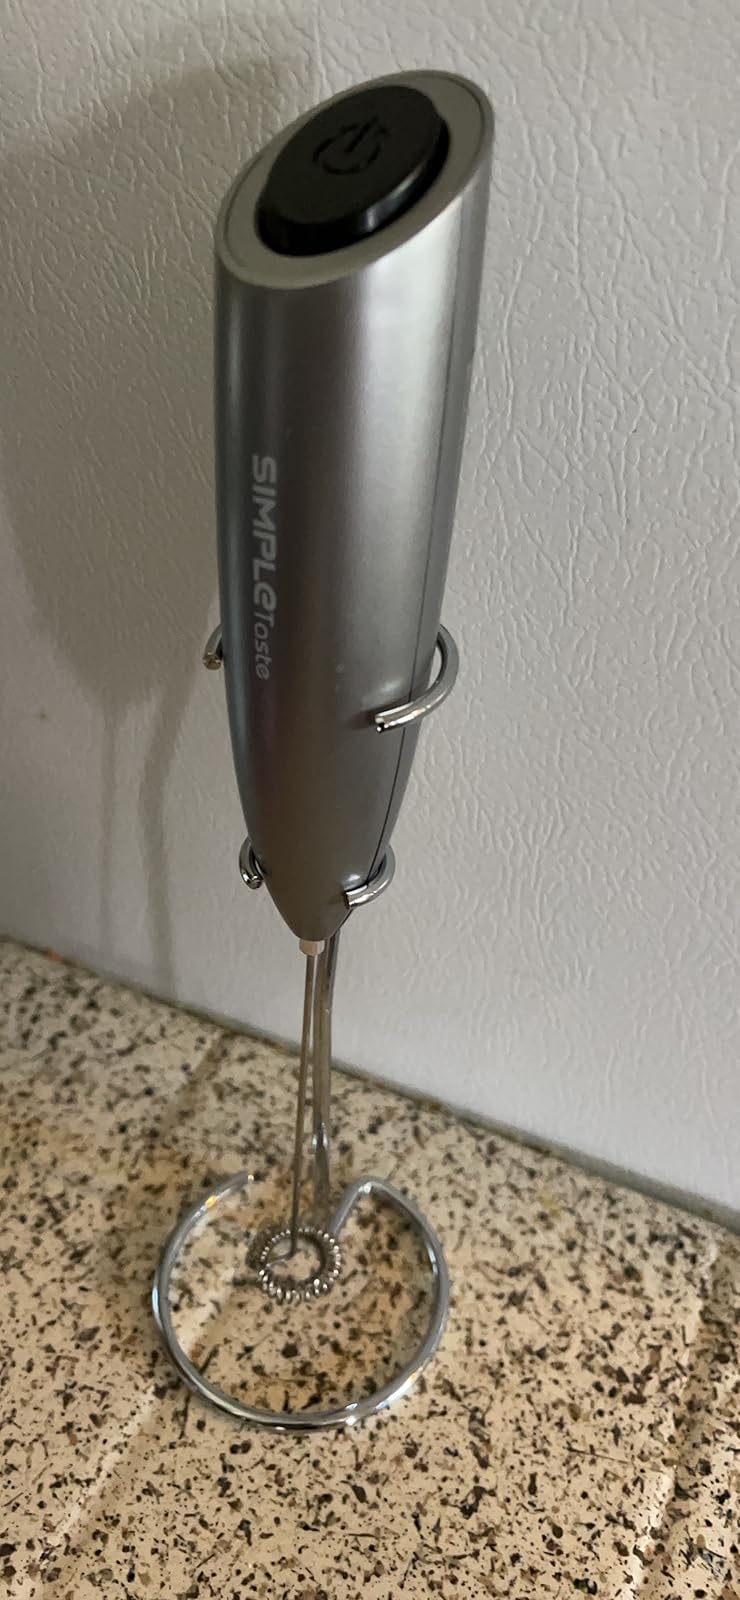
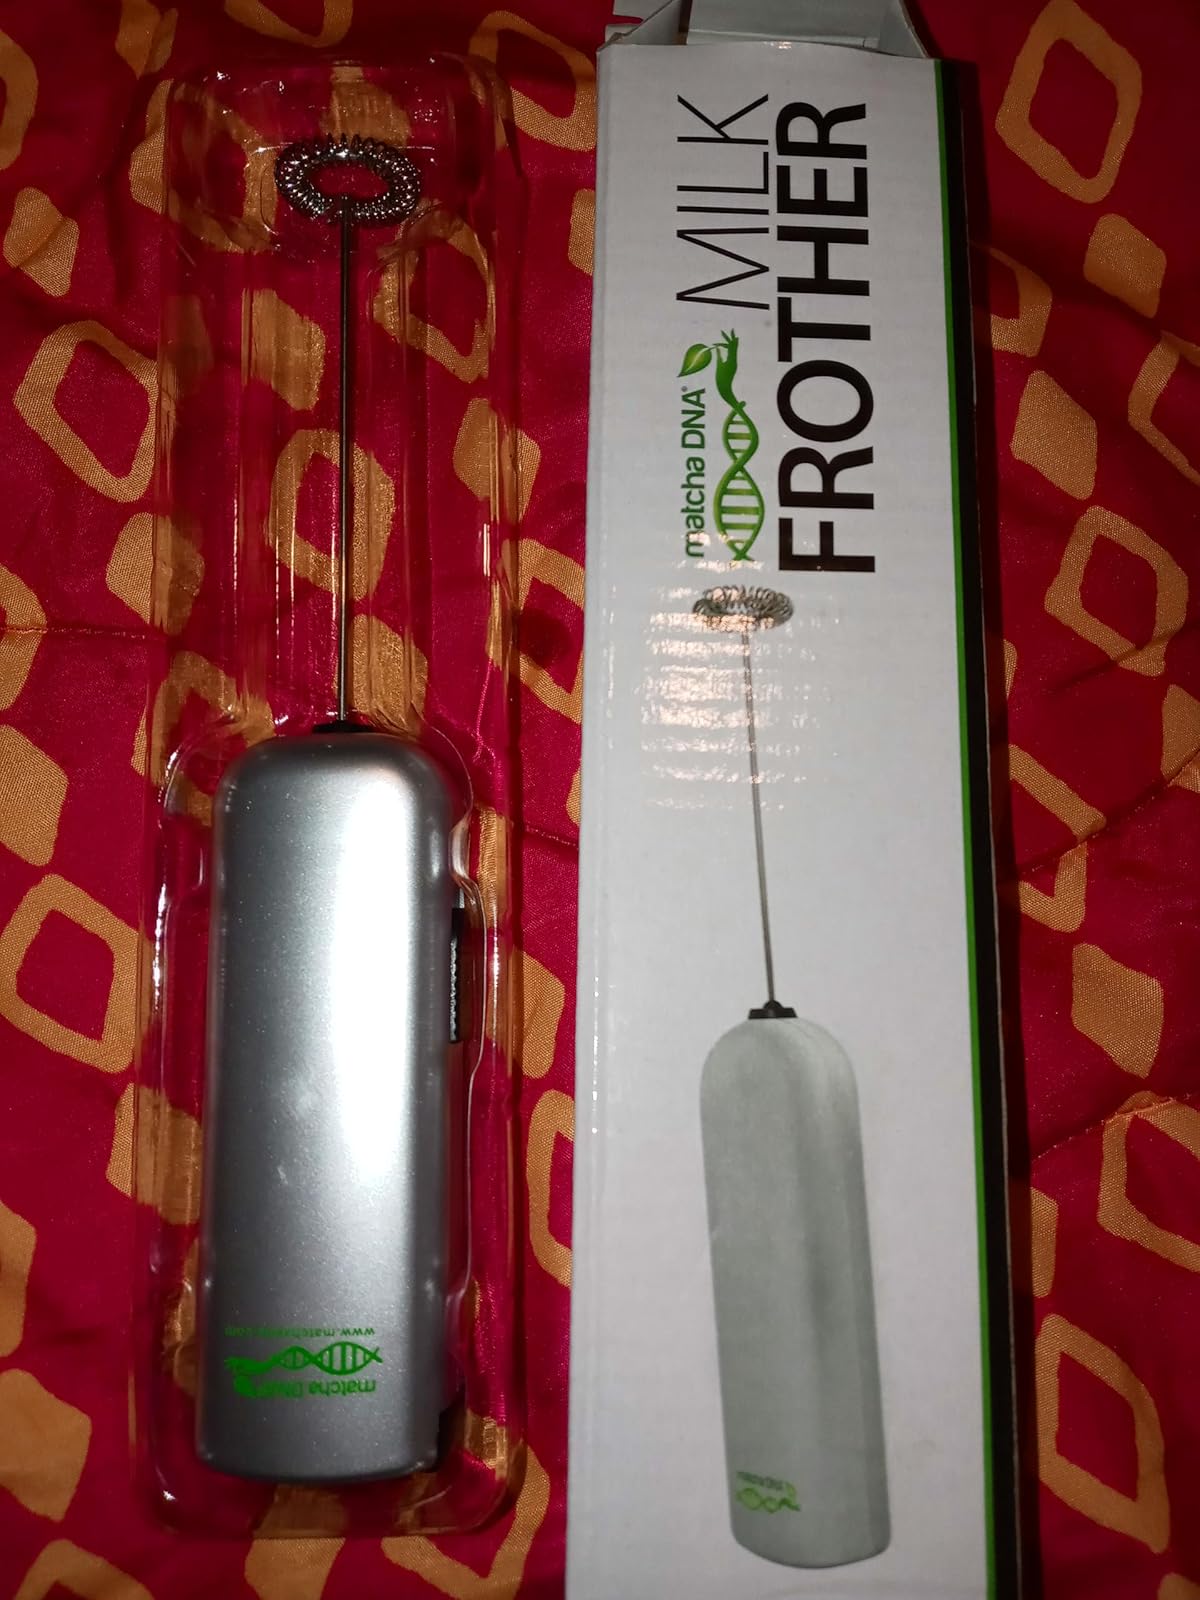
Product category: items_mixer
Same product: no